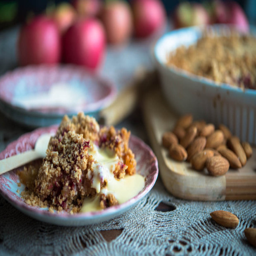
A table topped with plates of food and covered in fruit.
A plate full of dessert with almonds in the background.
Dessert items on plates with other foods displayed nearby.
A blueberry crumb cake on a plate laying next to some almonds.
A piece of melted cheesecake with graham crackers.